New Brighton, Staten Island

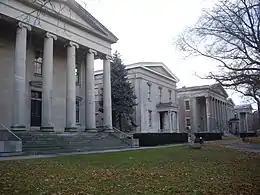
Sailors Snug Harbor

Sailors' Snug Harbor was built in 1833 by a wealthy New Yorker named Robert Richard Randall. Designed as a place for retired sailors, Snug Harbor was the first establishment of its kind in the United States. The park-like setting is located on the North Shore of Staten Island along the Kill Van Kull. Sailors' Snug Harbor includes 26 Greek Revival, Beaux Arts, Italianate and Victorian style buildings. At its peak, 1,000 sailors made their home at Snug Harbor, but due to a decline in funding caused by the founding of the Social Security program, the site closed in the 1960s.